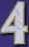
Number: 4